Over Bridge

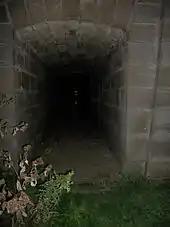
Underneath the bridge

Today it is a pedestrian-only bridge, and is in the guardianship of Historic England as a scheduled ancient monument. Road traffic on the A40 crosses the Severn on a new bridge alongside and upstream of it.